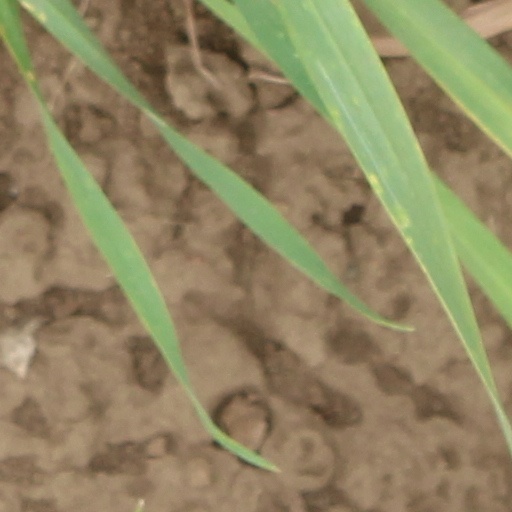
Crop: wheat